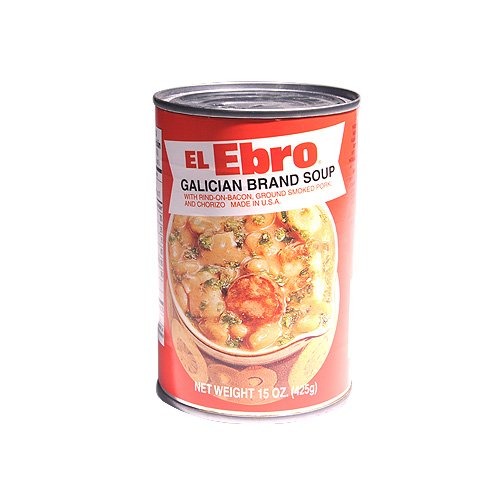
Item Name: El Ebro Caldo Gallego 15 OZ
Product Description: Brand Soup with Rind-on-Bacon, Ground Smoked Pork, and Chorizo. 15 oz 425g Caldo Gallego a traditional Cuban dish with origins in Galicia, Spain. It is comfort food for many because it's so warm and hearty. A hearty and restorative stew. A healthy stew to share in a dining table and a new addition to your family or friends.
Value: 15.0
Unit: Fl Oz

Price: 4.85